Barwick School

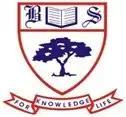
The Crest of Barwick School

Barwick School (or simply Barwick) is an independent, preparatory, day and boarding school for boys and girls located in Concession, Zimbabwe, Mashonaland Central, Zimbabwe. The school was opened in 1988.